Luc Nilis

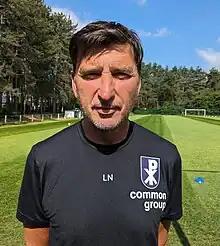
Nilis in 2023

Luc Gilbert Cyrille Nilis (born 25 May 1967) is a Belgian professional football manager and former player who is the striker coach of Patro Eisden.